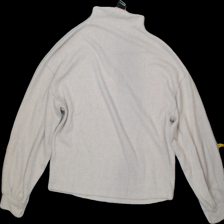
View: back
Type: Sweater
Category: Ladies
Brand: Not Applicable
Colors: White, Black
Material: 67% Poly 33% Cotton
Pattern: Plain
Cut: Turtle neck
Size: S
Trend: No trend
Stains: No
Price range: <50
Recommended usage: Export